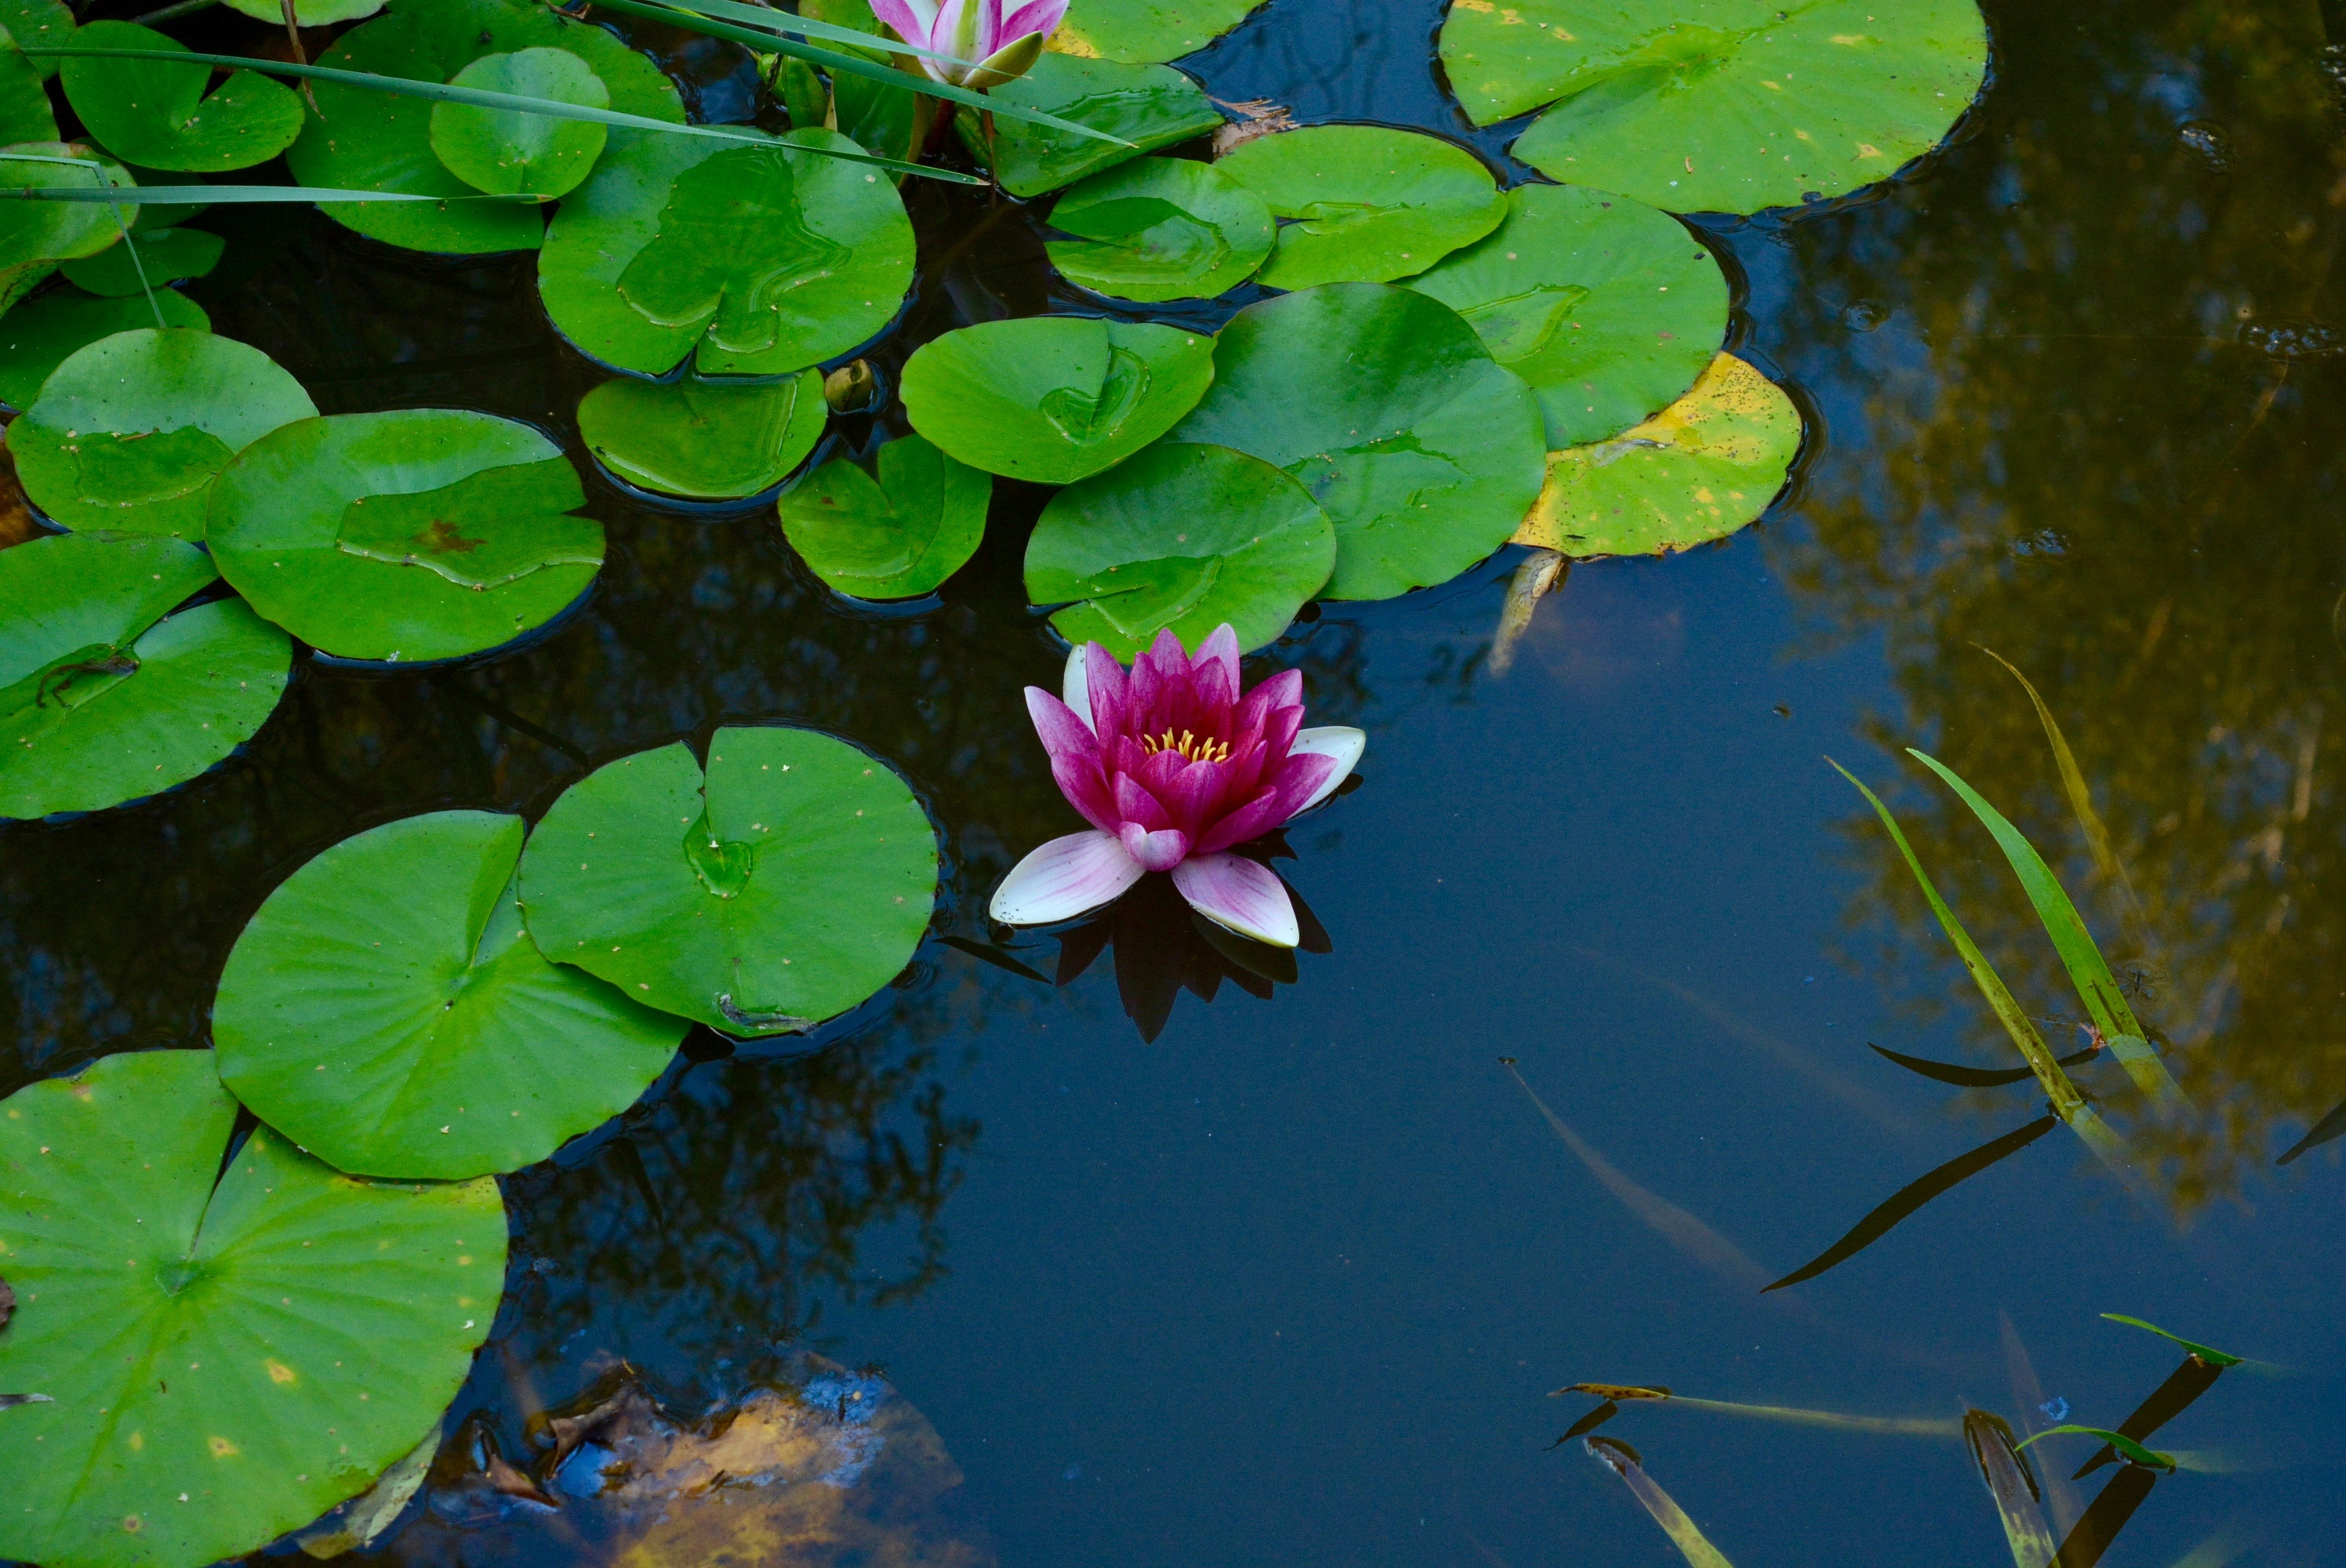
nature, blossom, plant, leaf, flower, bloom, pond, green, botany, aquatic plant, flora, water lily, wildflower, annual plant, land plant